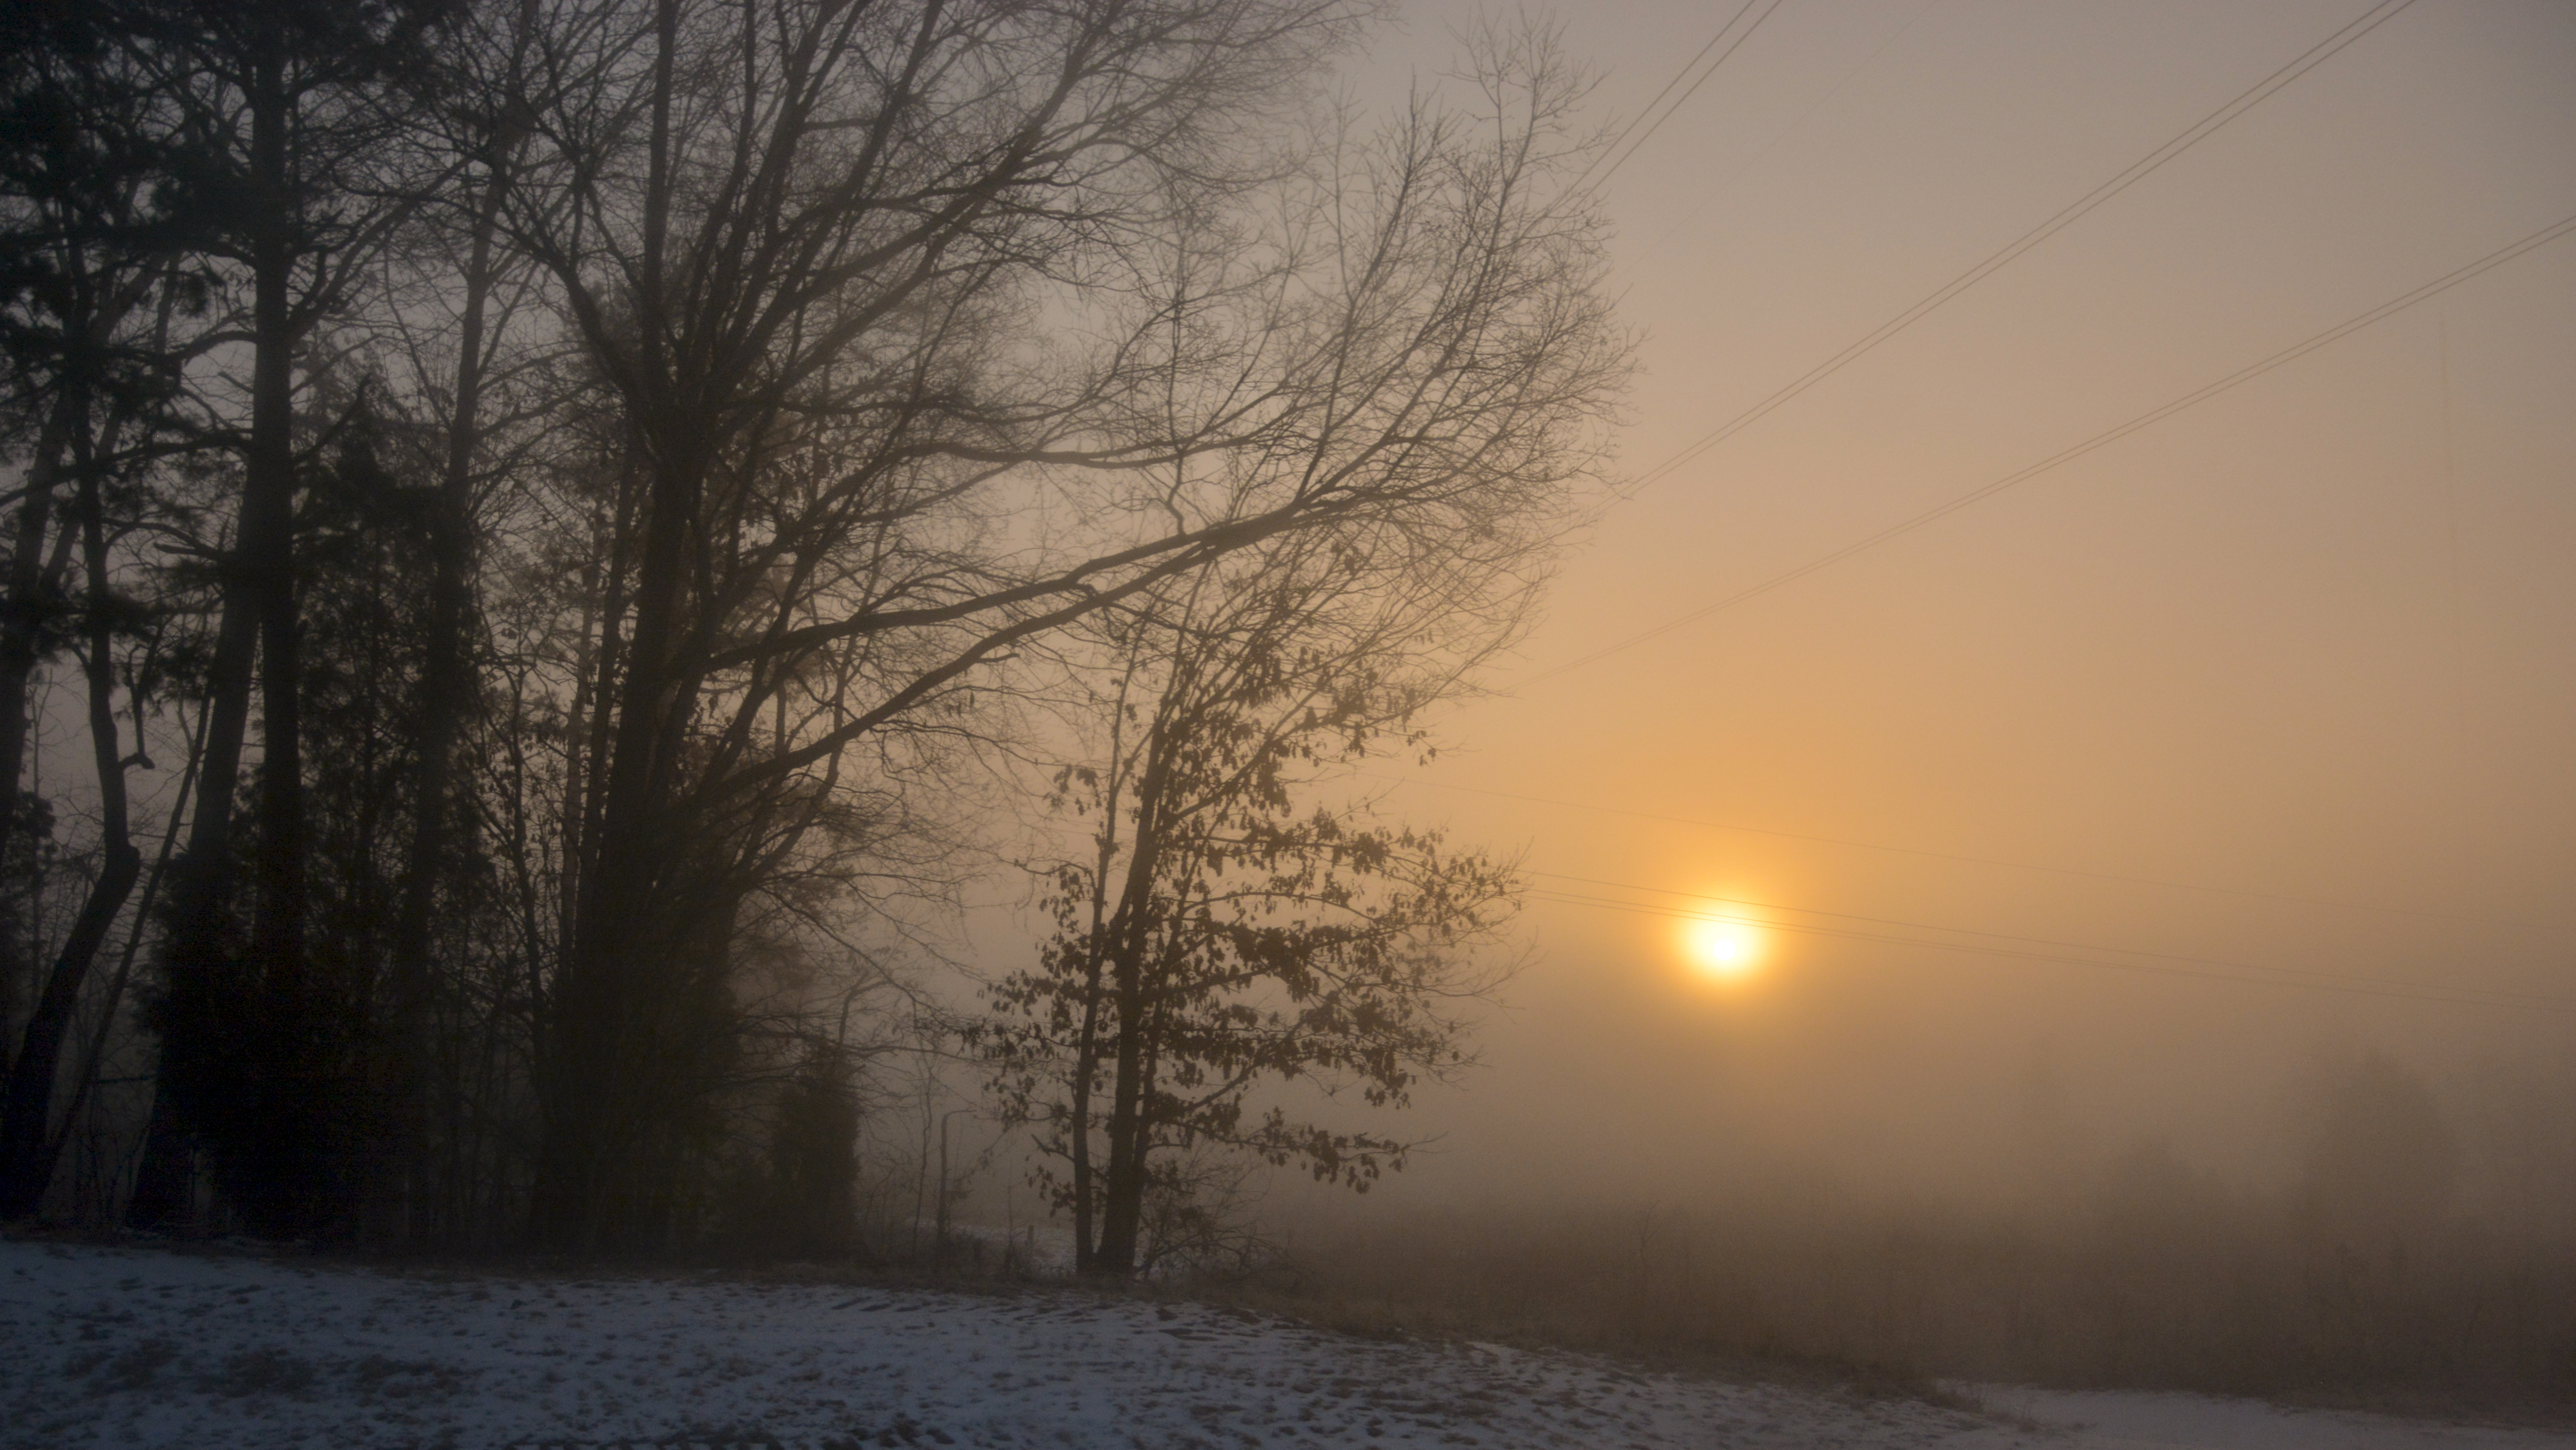
cool, winter, north, carolina, snow, sky, atmospheric phenomenon, nature, tree, morning, fog, mist, freezing, atmosphere, natural landscape, sunlight, sunrise, branch, haze, cloud, evening, landscape, calm, frost, sun, plant, dawn